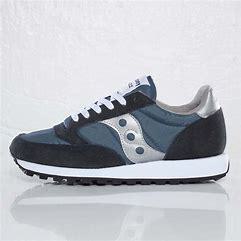
Brand: Saucony
Model: Jazz